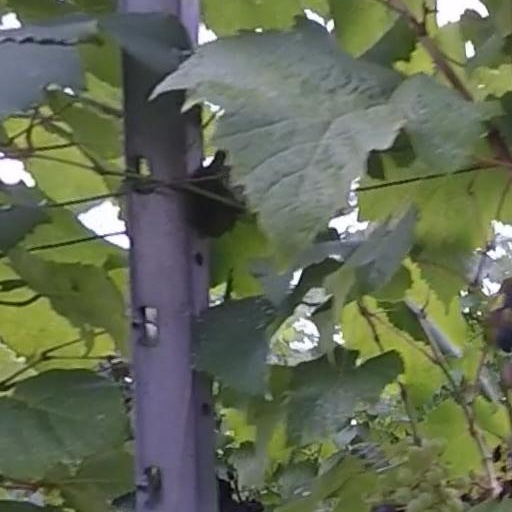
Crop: grape